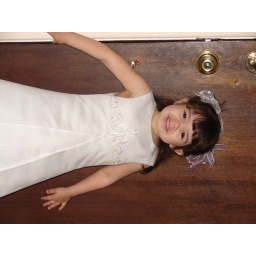
Autumn in her flower girl dress